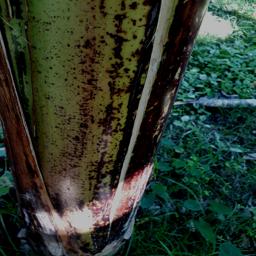
Label: PSEUDOSTEM WEEVIL